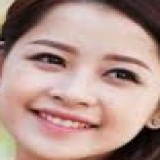
diễn viên Chi Pu